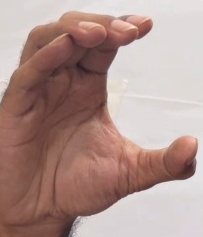
ASL sign: C